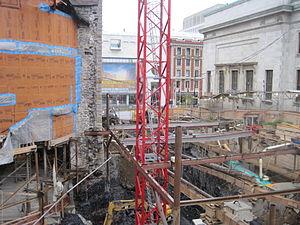
Construction de la galerie souterraine (rue du Musée au nord de la rue Sherbrooke) qui rejoindra l'actuel Musée des beaux-arts à l'église Erskine and American. Cette église deviendra un pavillon du Musée en 2011.
Le Musée des beaux-arts de Montréal, fondé en 1860, est un musée de réputation internationale basé à Montréal et consacré à la promotion de l'art canadien et international. Sa collection encyclopédique compte plus de 43 000 œuvres. La collection des arts décoratifs contemporains est l'une des plus remarquables d'Amérique du Nord. Le musée est constitué de cinq bâtiments : les pavillons Jean-Noël Desmarais d'art moderne et contemporain et expositions temporaires, Michal et Renata Hornstein de cultures du monde, Liliane et David M. Stewart d'arts décoratifs et de design, Claire et Marc Bourgie d'art québécois et canadien, l'église Erskine and American et le Pavillon pour la Paix Michal et Renata Hornstein d'art international. Le campus muséal est situé de part et d'autre de la rue Sherbrooke Ouest, au cœur du centre-ville de Montréal. La bibliothèque du musée dédiée à l'histoire de l'art est l'une des plus importantes du genre au Canada.